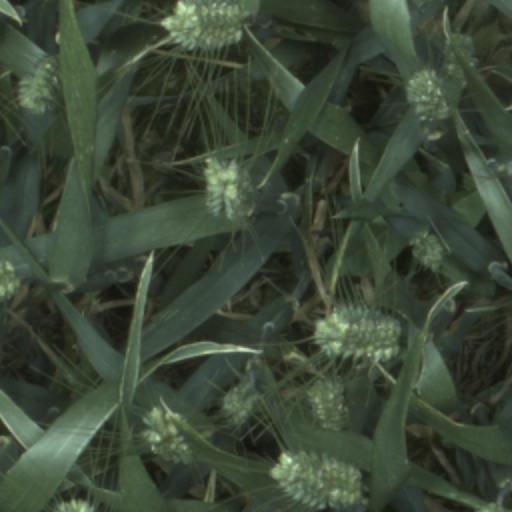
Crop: wheat